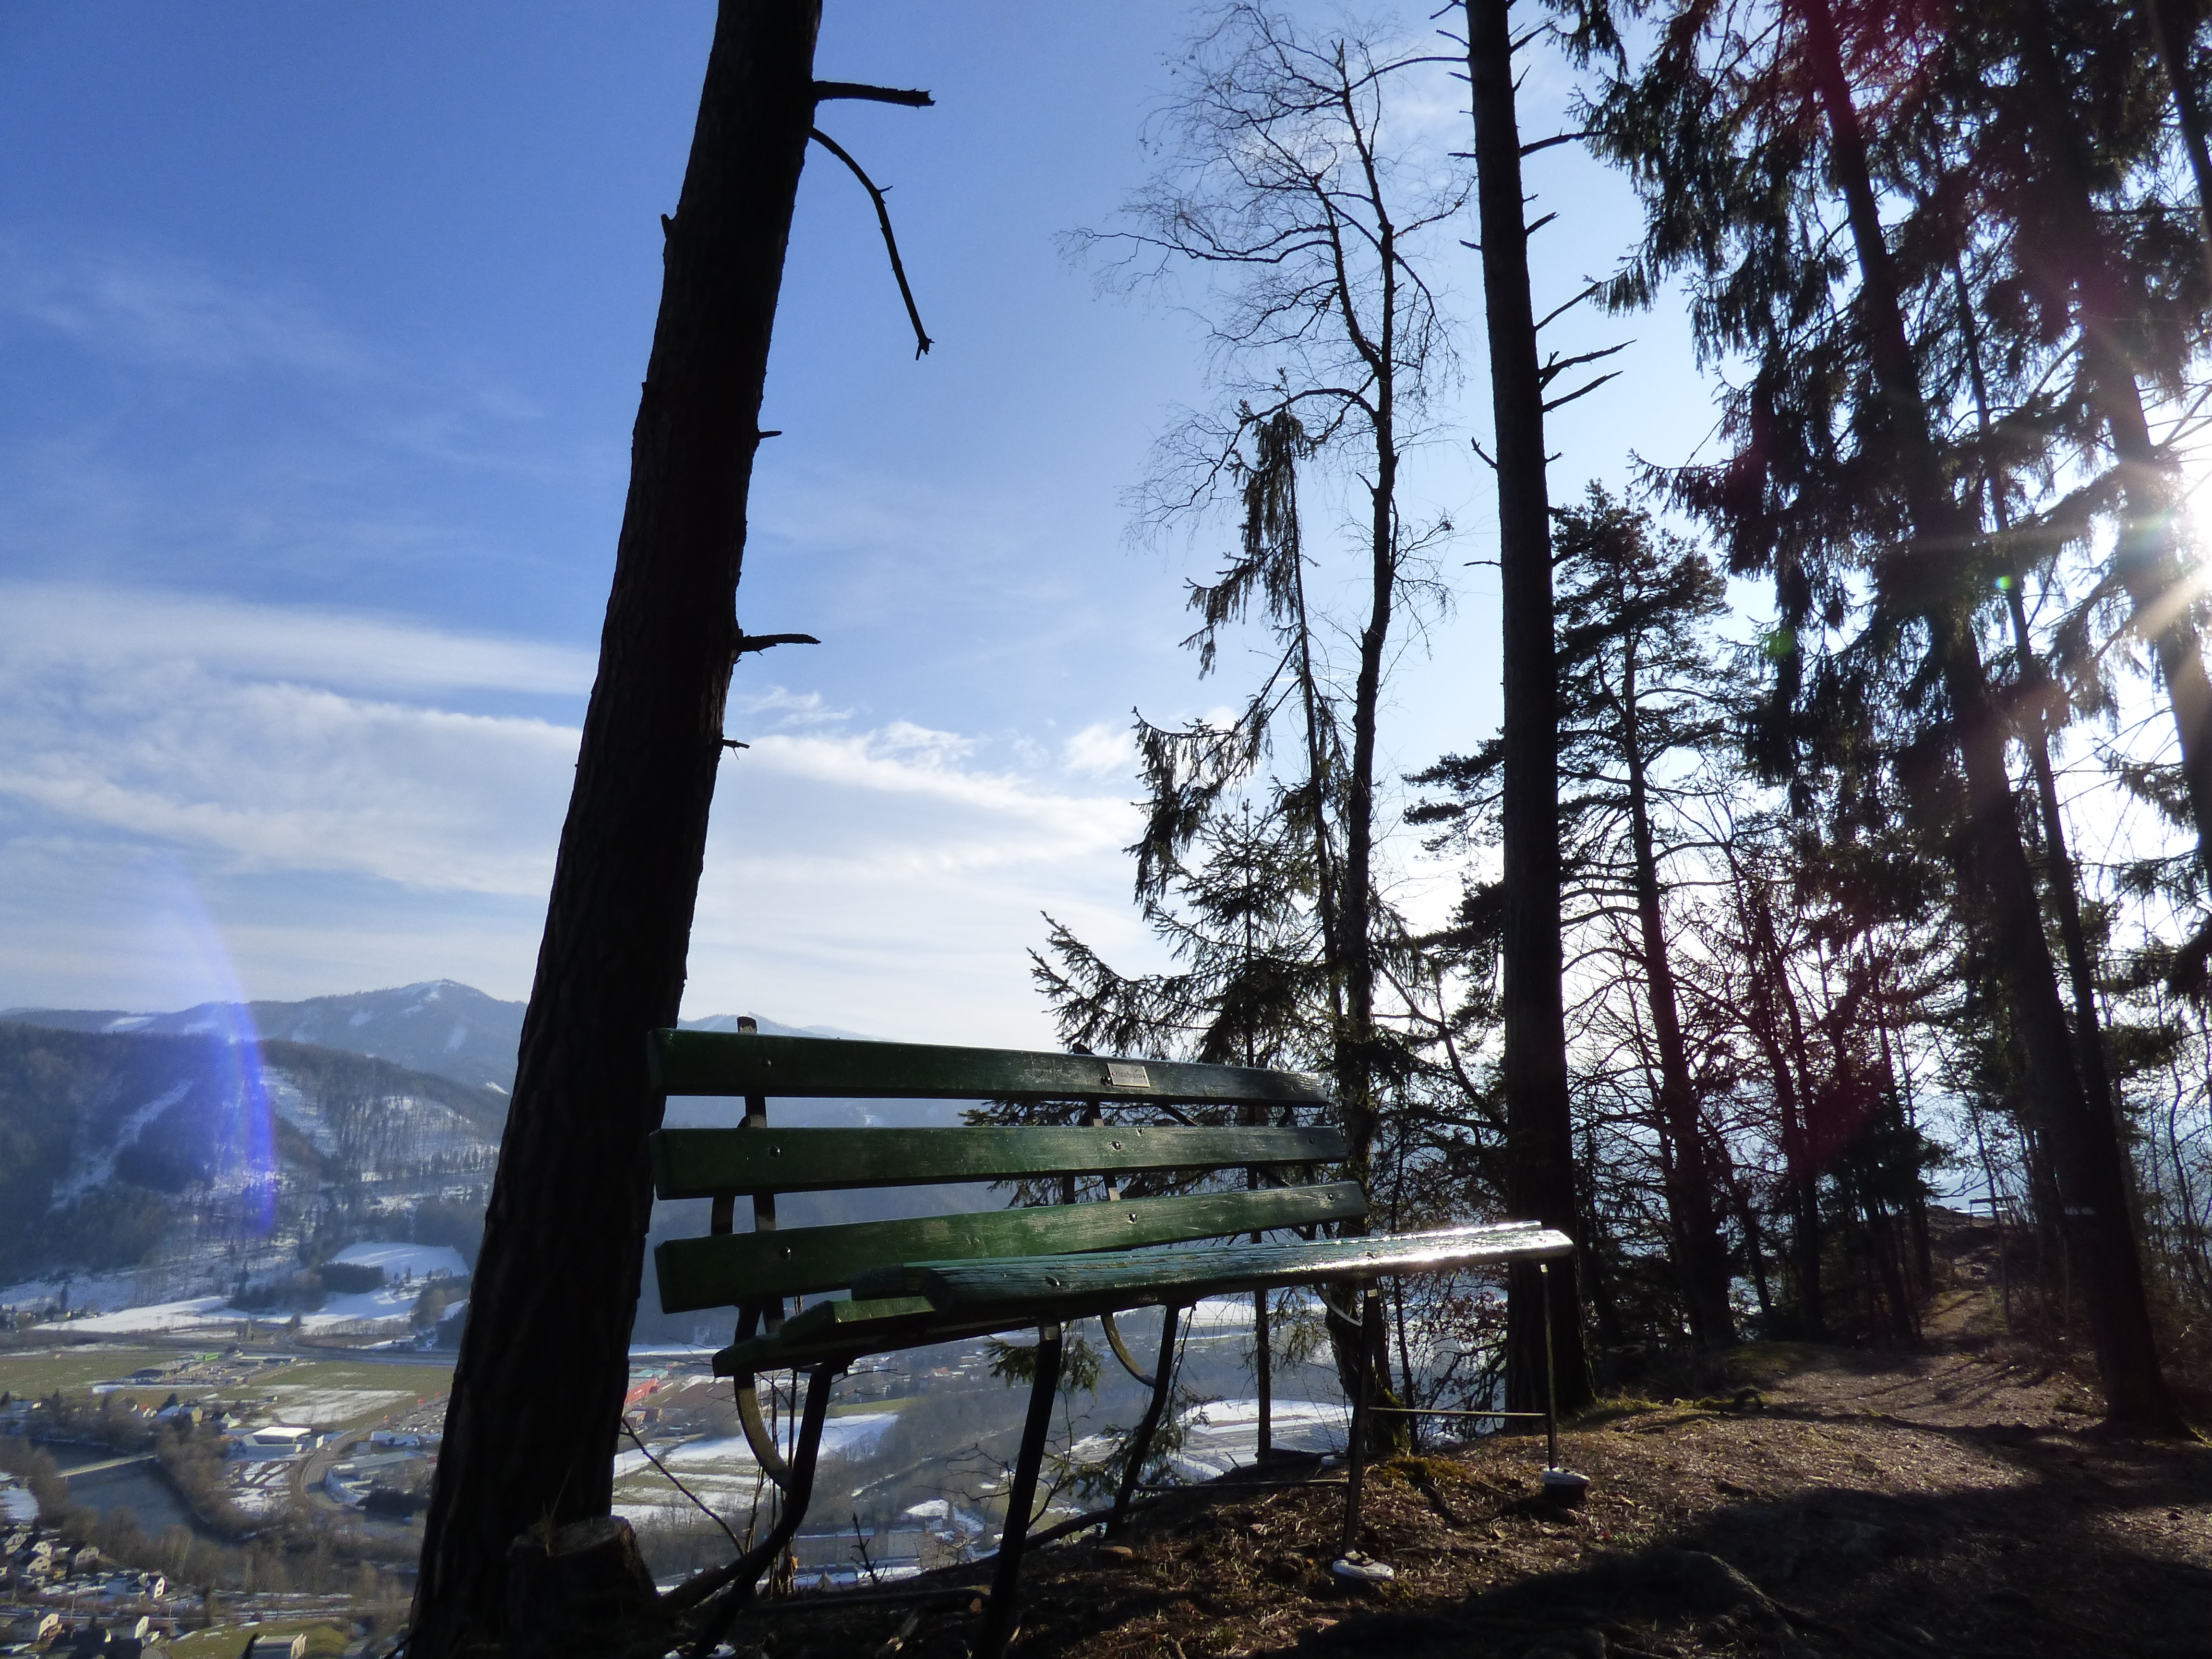
tree, mountain, sky, sunlight, morning